Rafael Devers

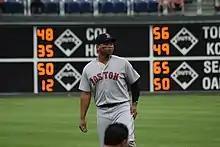
Devers in 2018

Devers began the 2018 season as Boston's regular third baseman. He hit his first career grand slam on April 18, off of Tyler Skaggs of the Los Angeles Angels. He hit his second grand slam on June 30, off of Sonny Gray of the New York Yankees. That night, Devers, who went 5-for-5, became the youngest player to hit a grand slam in a Red Sox–Yankees game, at the age of 21 years and 249 days. On July 12, he was placed on the 10-day disabled list due to left shoulder inflammation; he was activated on July 21. Devers was placed back on the disabled list on July 29, due to a left hamstring strain, and was reactivated on August 8, hitting a home run in that evening's game against the Toronto Blue Jays. Devers was again placed on the disabled list on August 17, due to his left hamstring. He was sent on a rehabilitation assignment with Triple-A Pawtucket on August 29, and returned to Boston's active roster on September 4. On September 26, Devers went 4-for-5 with 2 home runs and 6 RBIs.